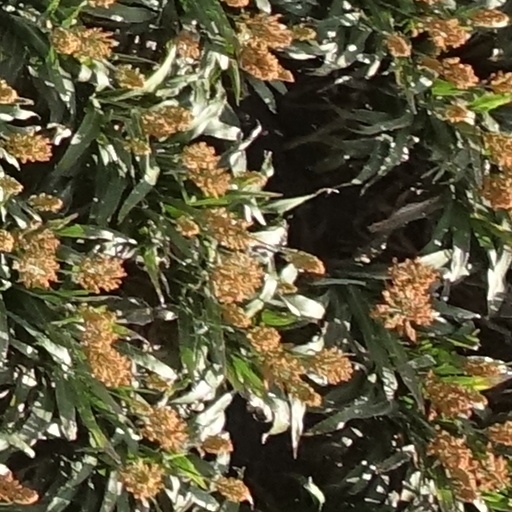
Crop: sorghum